Wachau wine

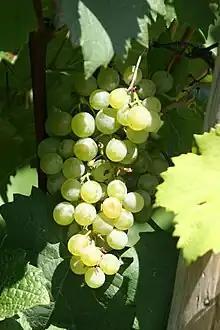
Grüner Veltliner

There are over of vineyards in the Wachau with Grüner Veltliner being the most widely planted. The area is also well known for its Riesling that carry distinctive trademarks of their "terroir" in aroma and flavor profile. Other varieties grown in the Wachau include Chardonnay (sometimes called "Feinburgunder"), Neuburger, Gelber Muskateller, Pinot blanc, Traminer and Sauvignon blanc. Riesling is often planted on the most ideal vineyard location along the steep gneiss hillsides near the river while Grüner Veltliners seems to thrive on the loess and sand of the lower banks. The wines are rarely, if ever, exposed to new oak or malolactic fermentation and are typically produced in a fuller bodied, higher extract style that is more similar to the wines of Alsace than of their German counterparts.